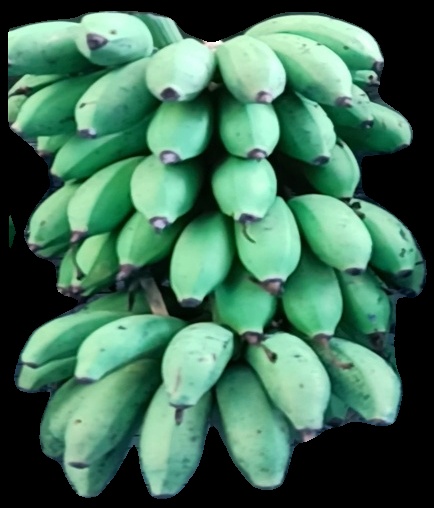
Variety: rasbale
Grade: grade2